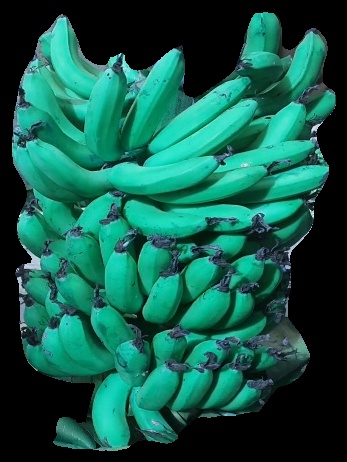
Variety: pachbale
Grade: grade3